Capture of Klisura Pass

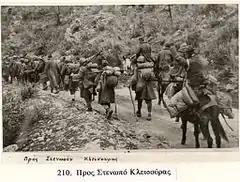
Greek army advance to Klisura

The attack was led by the II Army Corps, and especially by the 1st and 11th divisions. During the battle, the Italians used for the first time the new M13 medium tanks of the "Centauro" Armored Division. They were used in frontal attacks, but were decimated by Greek artillery fire. On 10 January, after four days of fierce battles, the Greek infantry divisions finally captured the pass. The final assault that resulted in the location's capture was led by the recently arrived 5th Division, which consisted mainly of Cretans.